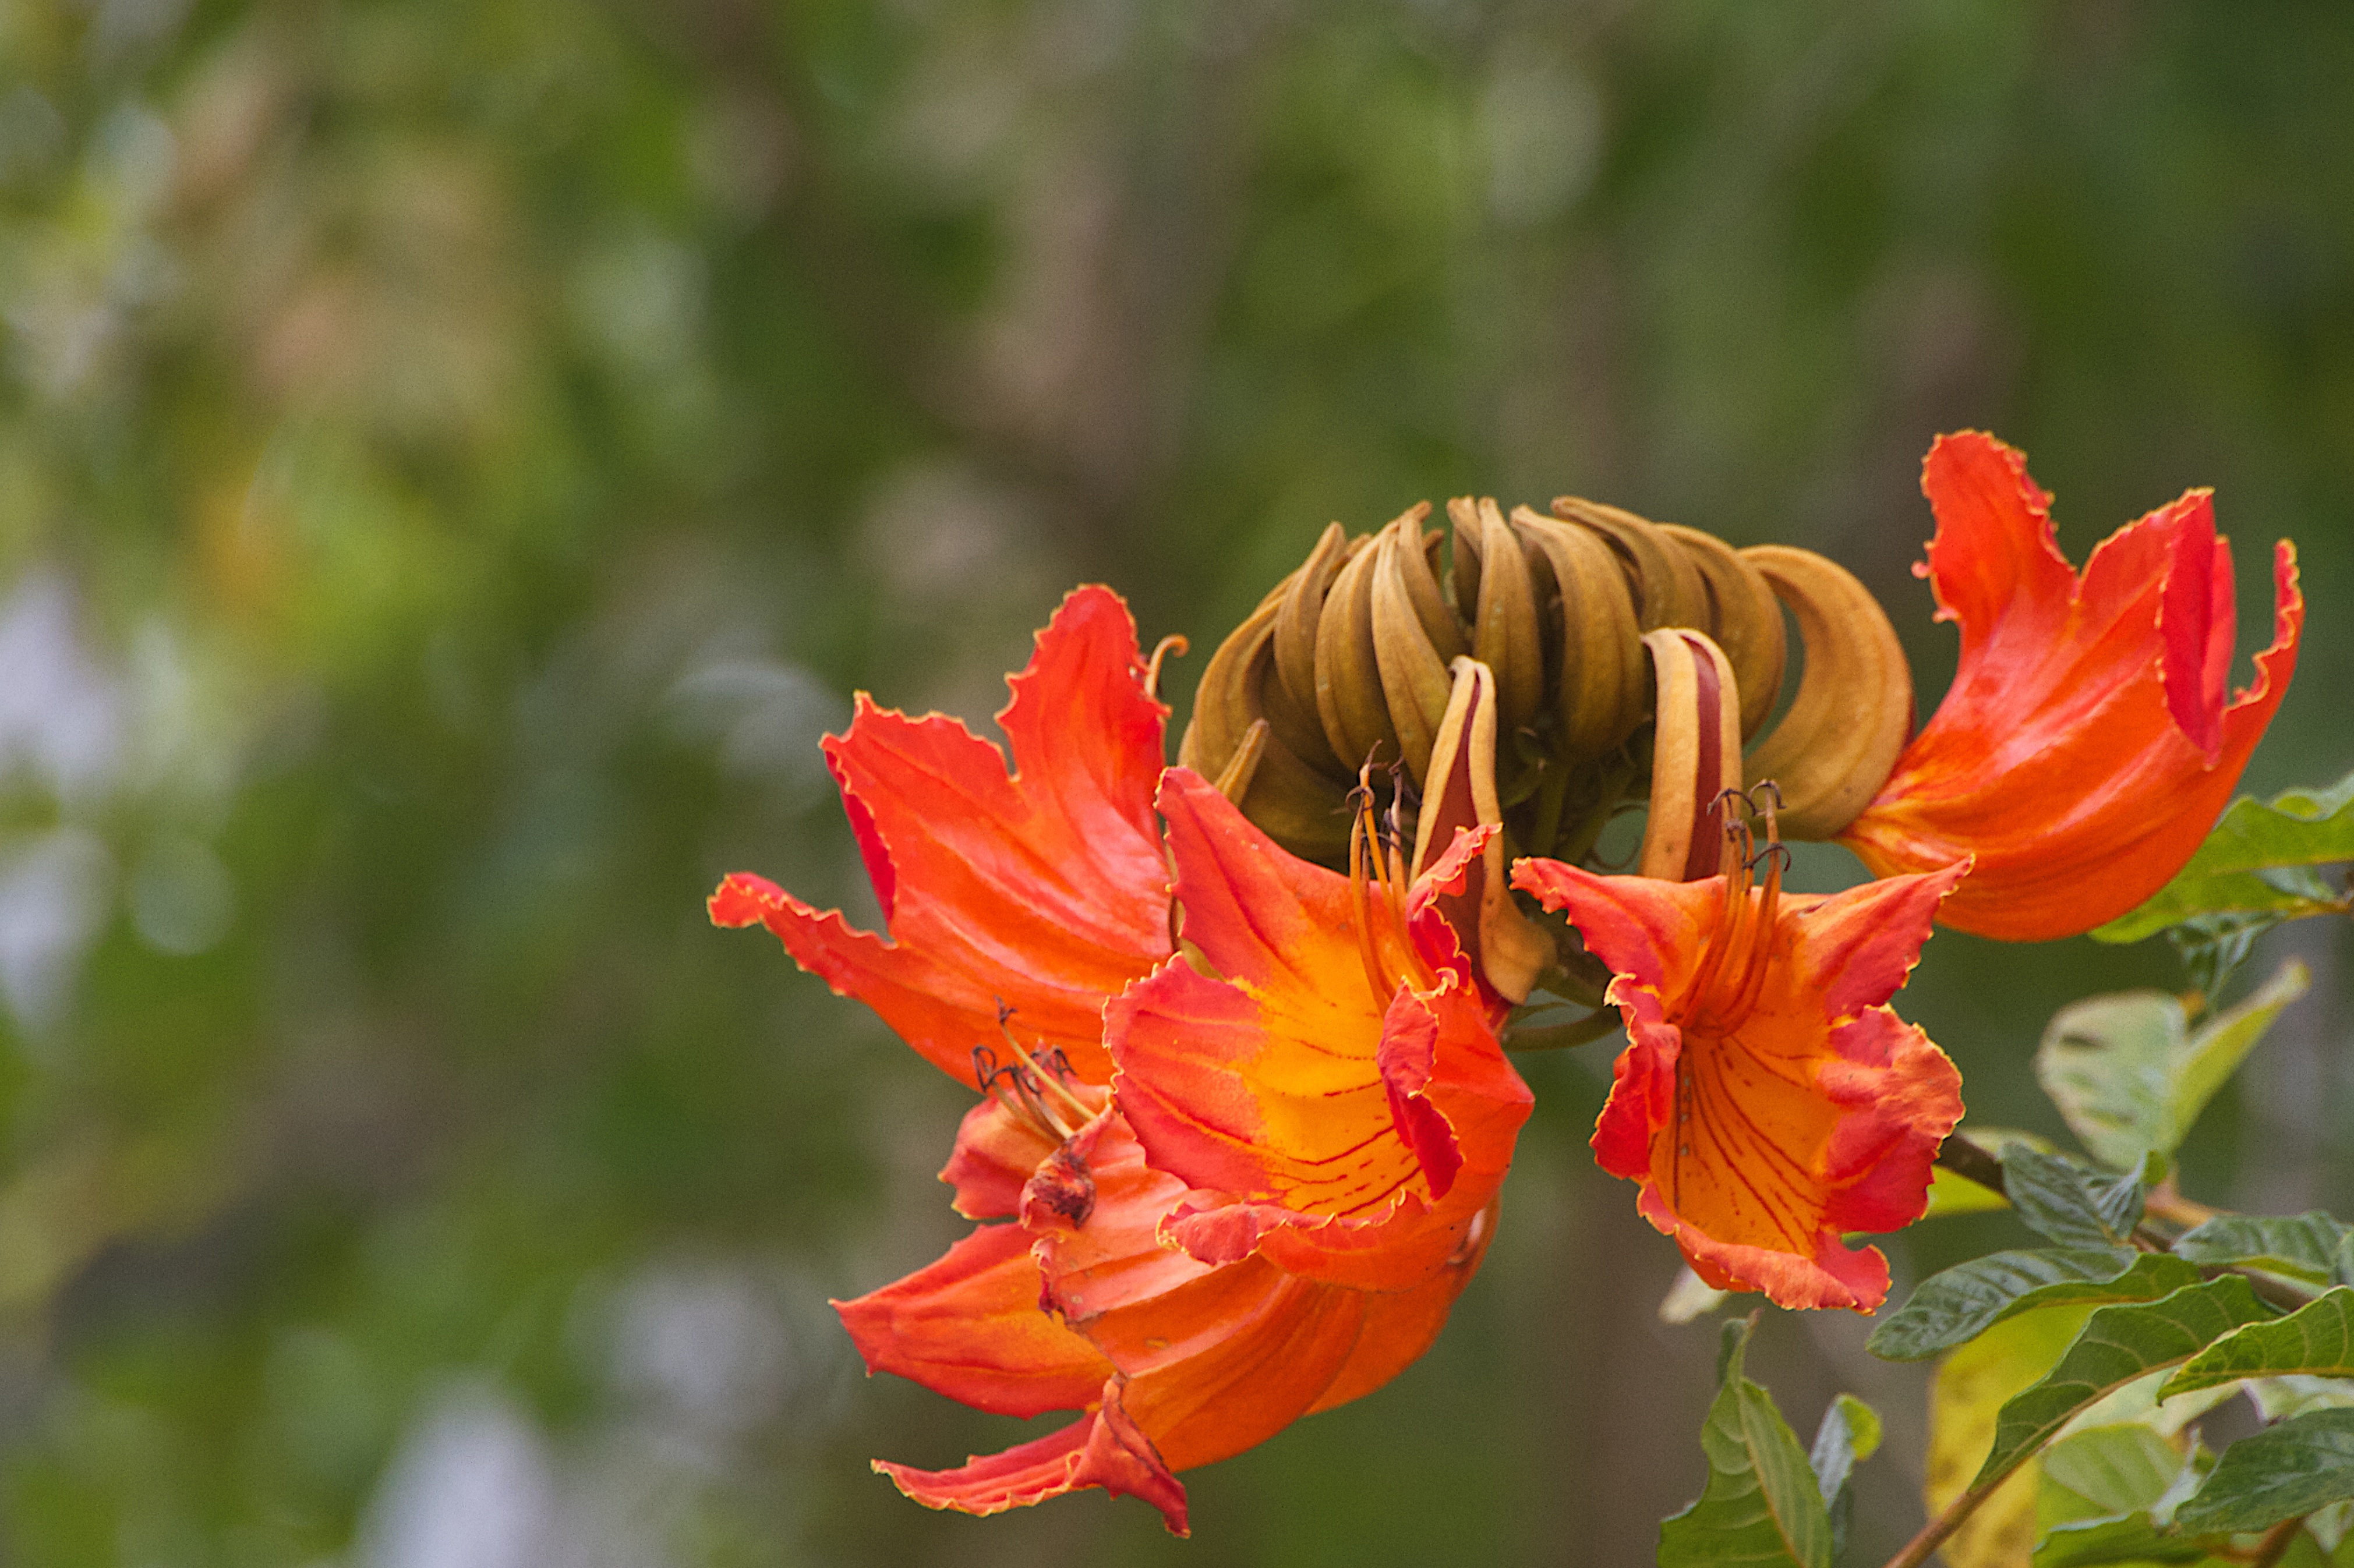
blossom, plant, leaf, flower, petal, autumn, botany, flora, wildflower, shrub, nectar, macro photography, flowering plant, land plant, canna family